USS Trippe (FF-1075)

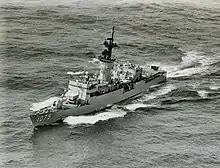

The busy frigate made four more Mediterranean deployments during the following decade, in 1982, 1983, 1985 and 1987. Some of her 1983 tour also involved visiting ports in West Africa, the southern Atlantic, and the Indian Ocean. In the mid-'80s she was also modernized, receiving a seakeeping-enhancing bulwark on her bow and the Close-In Weapons System. The latter's fast shooting radar-controlled 20 mm gun mount was installed on her afterdeck to improve her defenses against cruise missiles.